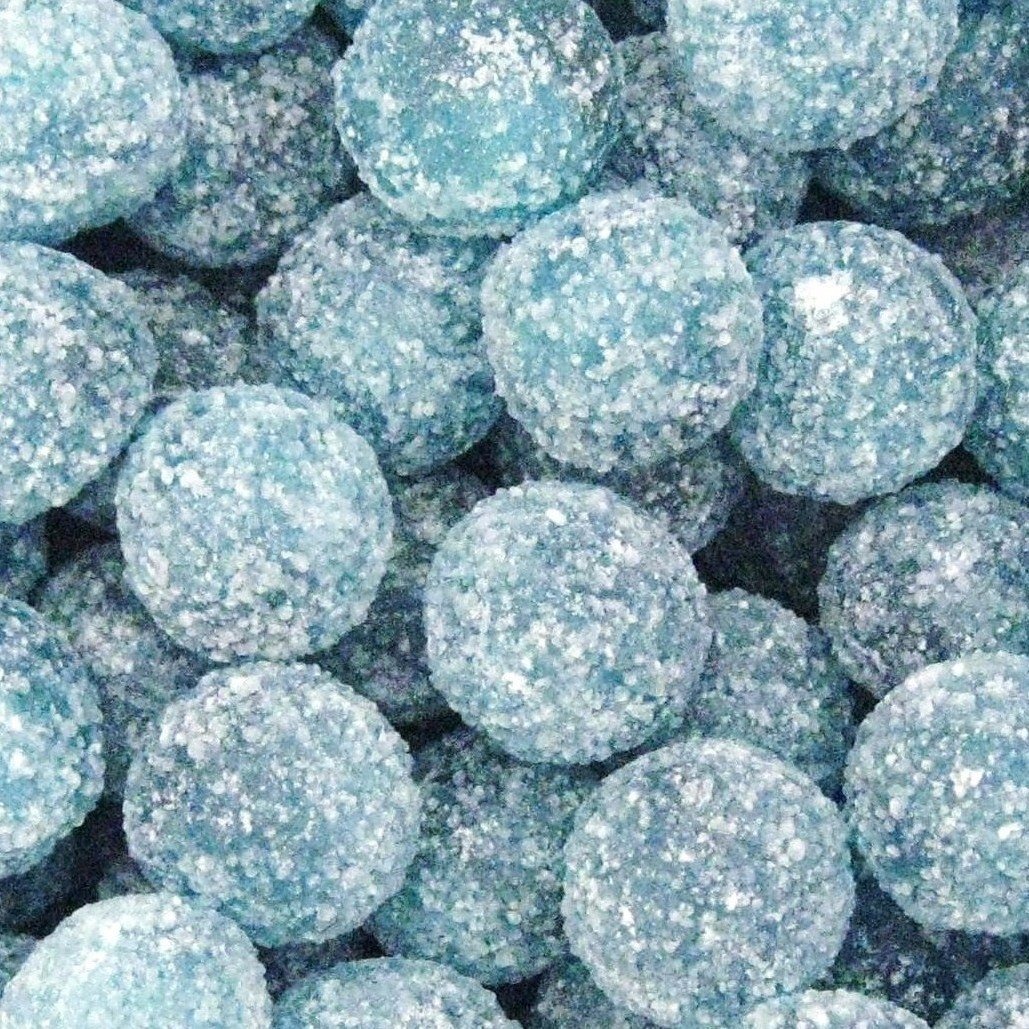
Item Name: Barnetts Mega Sour Raspberry Fizz Bombs - 500 Grams / 17.6 Ounces
Bullet Point 1: Brilliant taste of Raspberries with a sour coating
Bullet Point 2: Sour coating lasts for around 20 seconds
Bullet Point 3: Great taste of summer stimulating your taste buds
Bullet Point 4: One of a range of Sour Balls from Barnetts of Nottingham
Bullet Point 5: Caution: Excessive consumption may cause stomach irritation
Value: 17.6
Unit: Ounce

Price: 23.35